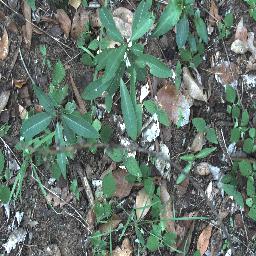
Label: rubber_vine